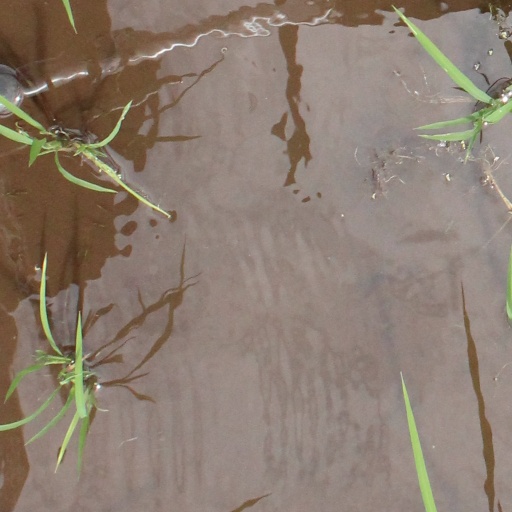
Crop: rice